Jean Margaret Davenport

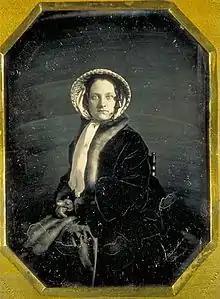
Jean Margaret Davenport Lander

In 1853, she returned to her adopted country, then made her first visit to California in 1855 and again traveled to England a few times (1856–1859). In San Francisco, she became the wife of transcontinental explorer and civil engineer Frederick W. Lander on October 12, 1860. Her married life was happy, but brief; her husband, by then a brigadier general during the Civil War, died of pneumonia in camp on March 3, 1862, after his requests for medical leave were ignored. President Abraham Lincoln attended the funeral at the Church of the Epiphany (Washington, D.C.). For two years, Jean Lander subsequently served as a supervisor in charge of the nurses working in the Union Army hospitals at Beaufort, South Carolina.